The Left Ear

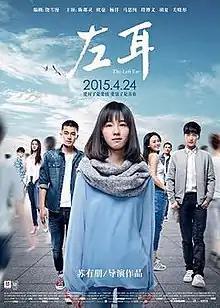
Chinese film poster

The Left Ear is a 2015 Chinese coming of age film directed by Alec Su. It is Su's directorial debut, and based upon the novel of the same name by Rao Xueman. Rao also wrote the film's screenplay. Filming completed and went into post production in November 2014, and was slated for release on April 30, 2015, but was moved forward to April 24, 2015.